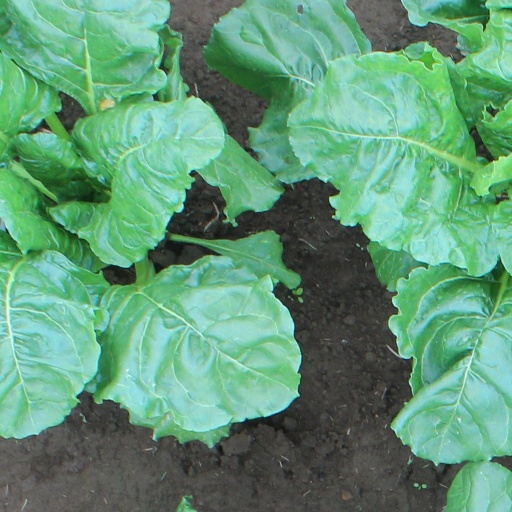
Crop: sugar beet